Mathilde de Morny

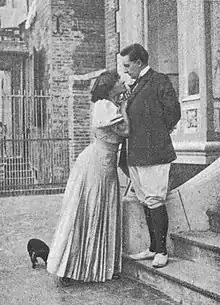
Colette and Mathilde "Max" de Morny

Morny became a lover of several women in Paris, including Liane de Pougy and Colette. From summer 1906 onwards, she and Colette lived together in the "Belle Plage" villa in Le Crotoy, where Colette wrote "Les Vrilles de la vigne" and "La Vagabonde" which would be adapted for the screen by Musidora. On 3 January 1907 the two put on a pantomime entitled "Rêve d'Égypte" ("Dream of Egypt") at the Moulin Rouge, in which Morny caused a scandal by playing an Egyptologist during a love scene with a woman – a kiss between them almost caused a riot and the production was stopped by the prefect of police Louis Lépine. From then on they could no longer live together openly, though the relationship lasted until 1912. Morny also inspired the character "La Chevalière" in Colette's novel "Le Pur et l'impur", described as dressed "in dark masculine attire, belying any notion of gaiety or bravado... High born, she slummed it like a prince."